The Life of Mary Baker G. Eddy and the History of Christian Science

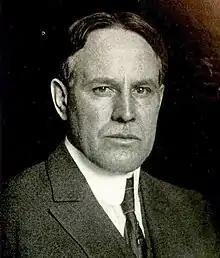
Edwin H. Anderson, director of the New York Public Library, 1909–1934

Born in Ontario, Canada, Georgine Milmine Welles, who went by her maiden name Georgine Milmine, had worked for the "Syracuse Herald" as a proofreader and had done some journalistic work. She wanted to write a 12-part monthly series on famous women in American, including Eddy, and had gone to Eddy's home to ask for an interview but was denied. She then went to Josephine Woodbury and Frederick Peabody, fierce critics of Eddy, and Peabody especially became extremely influential to Milmine's research and her views of Eddy; and Peabody was actually hired later on by "McClure's" to collect affidavits. For a number of years she collected material about Eddy for years—newspaper articles from the 1880s, court records, and a first edition of "Science and Health", all of which were hard to obtain—but lacked the resources to check and write it up herself, so she sold it to "McClure's". There is documented evidence that a number of Milmine's sources were paid to give their testimony.